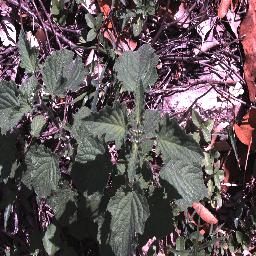
Label: negative